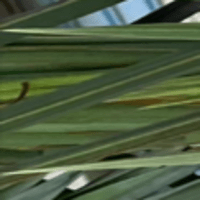
Label: Healthy sample